Jean Zimmer

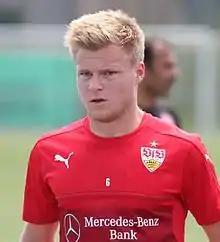
Zimmer training with VfB Stuttgart in 2016

Jean Zimmer (born 6 December 1993) is a German professional footballer who plays as a right-back for 1. FC Kaiserslautern II.